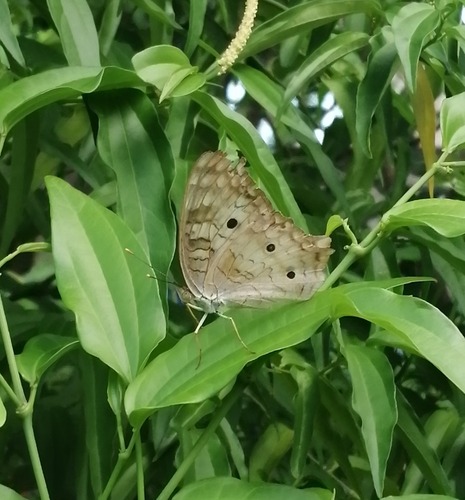
Scientific name: Anartia jatrophae
Common name: White peacock
Family: Nymphalidae
Order: Lepidoptera
Pollinator type: Primary pollinator
Habitat: Gardens, parks, and open areas
Geographic range: Southern United States to Argentina
Conservation status: Least Concern